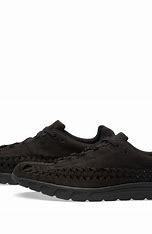
Brand: Nike
Model: Mayfly Woven